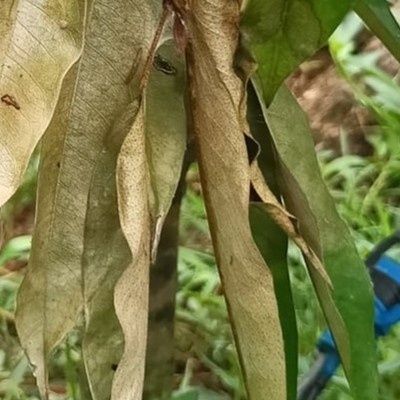
Label: Leaf_Blight